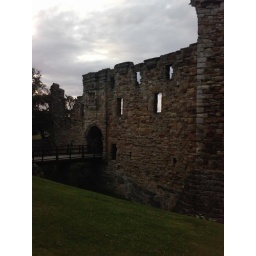
A sort of castle Next to the Sea tower in St. Andrews